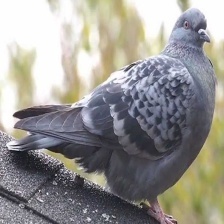
Species: ROCK DOVE
Scientific name: COLUMBA LIVIA